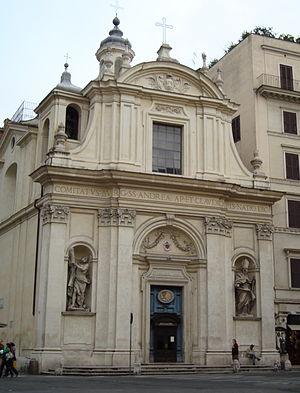
Église Santi Claudio e Andrea dei Borgognoni sur la piazza San Claudio de Rome
L'église Santi Claudio e Andrea dei Borgognoni est une église romaine située dans le rione Trevi sur la piazza San Claudio. Elle est dédiée aux saints Claude et André.